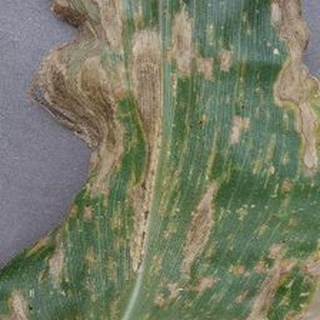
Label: corn_gray_leaf_spot